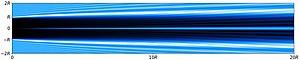
Simulation numérique de l'intensité d'une lumière monochromatique de longueur d'onde λ = 0.5 µm derrière un disque opaque de rayon R = λ*10 = 5 µm. Pour les détails des calculs, voir nos articles
En optique, on appelle tache de Fresnel le point lumineux qui se forme au centre de l’ombre portée d'un corps circulaire par diffraction de Fresnel. Ce phénomène, qu'il ne faut pas confondre avec la tache d'Airy, a joué un rôle essentiel dans le triomphe de la théorie ondulatoire de la lumière au XIXᵉ siècle.